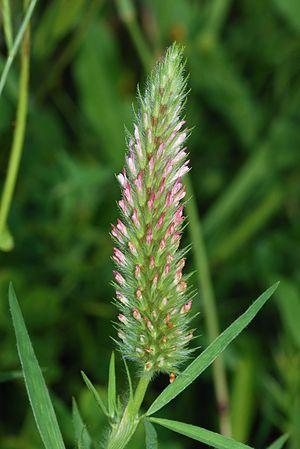
Un Trèfle à feuilles étroites (Trifolium angustifolium) à Lisbonne, Portugal.